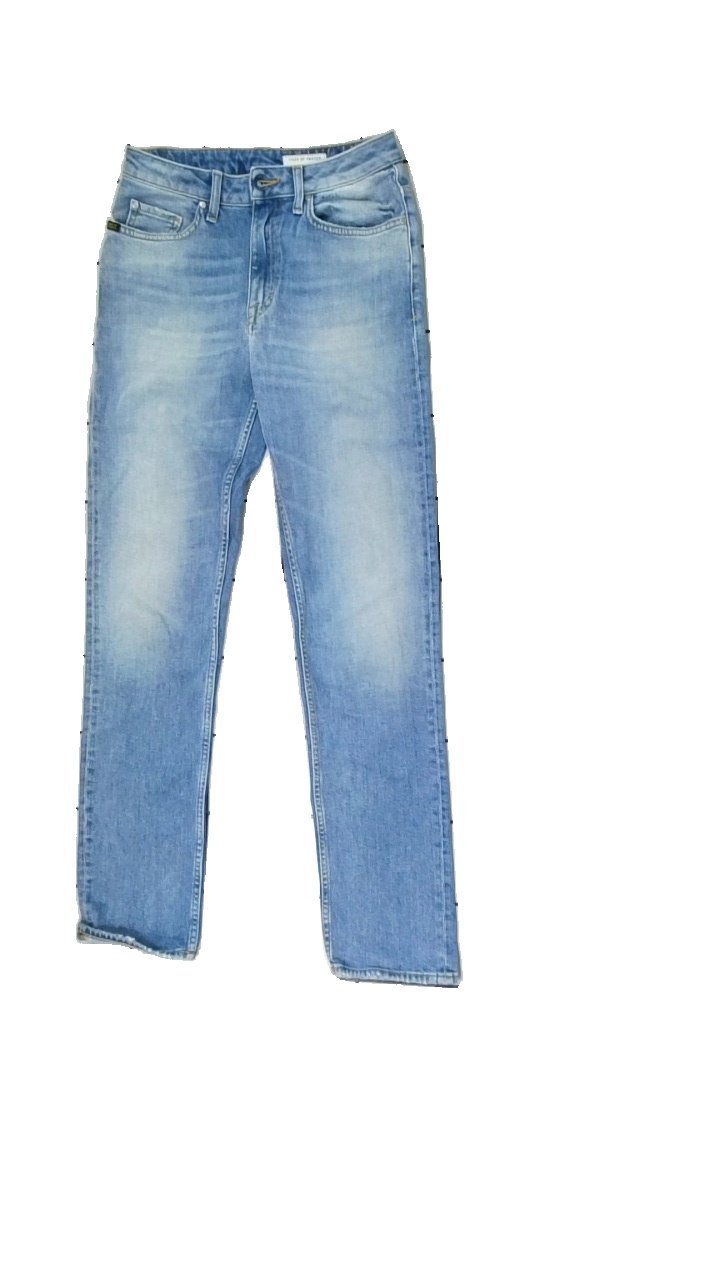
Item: Jeans (Ladies)
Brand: Tiger Of Sweden
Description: Blue tight jeans
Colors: Blue
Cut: Tight
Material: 100% Cotton
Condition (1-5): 5
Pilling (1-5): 5
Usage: Reuse
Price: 50-100